Alexander Varshavsky

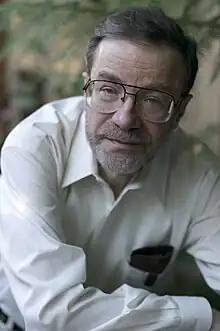
Varshavsky (in 2007)

Alexander J. Varshavsky (Russian: Александр Яковлевич Варшавский; born 1946 in Moscow) is a Russian-American biochemist and geneticist. He works at the California Institute of Technology (Caltech) as the Morgan Professor of Biology. Varshavsky left Russia in 1977, emigrating to United States.